Eugeniu Botez

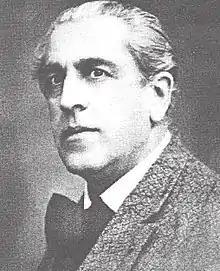
Eugeniu Botez

Eugeniu Botez (28 November 1874 – 12 May 1933), who also wrote under the pseudonym Jean Bart, was a Romanian writer, best known for his novel "Europolis" (1933).